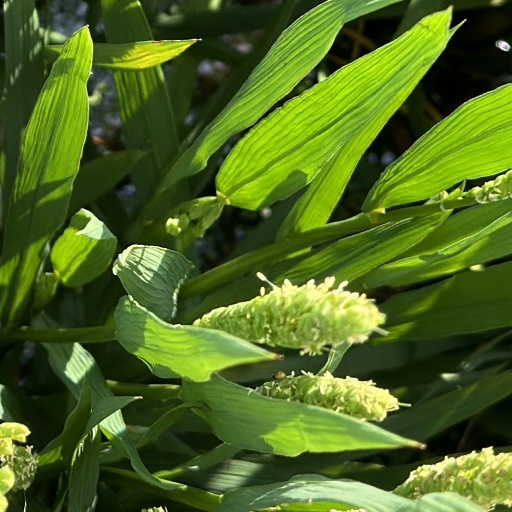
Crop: rice